Grand Prix de Denain

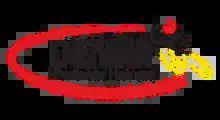

Grand Prix de Denain is a professional cycle road race held in Denain, France. For 10 years from 2005 the race was organized as a 1.1 event on the UCI Europe Tour, before becoming a 1.HC event for the 2016 season. In 2020, the race joined the UCI ProSeries. It is also part of the French Road Cycling Cup.